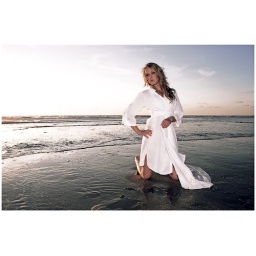
The girl in the white dress